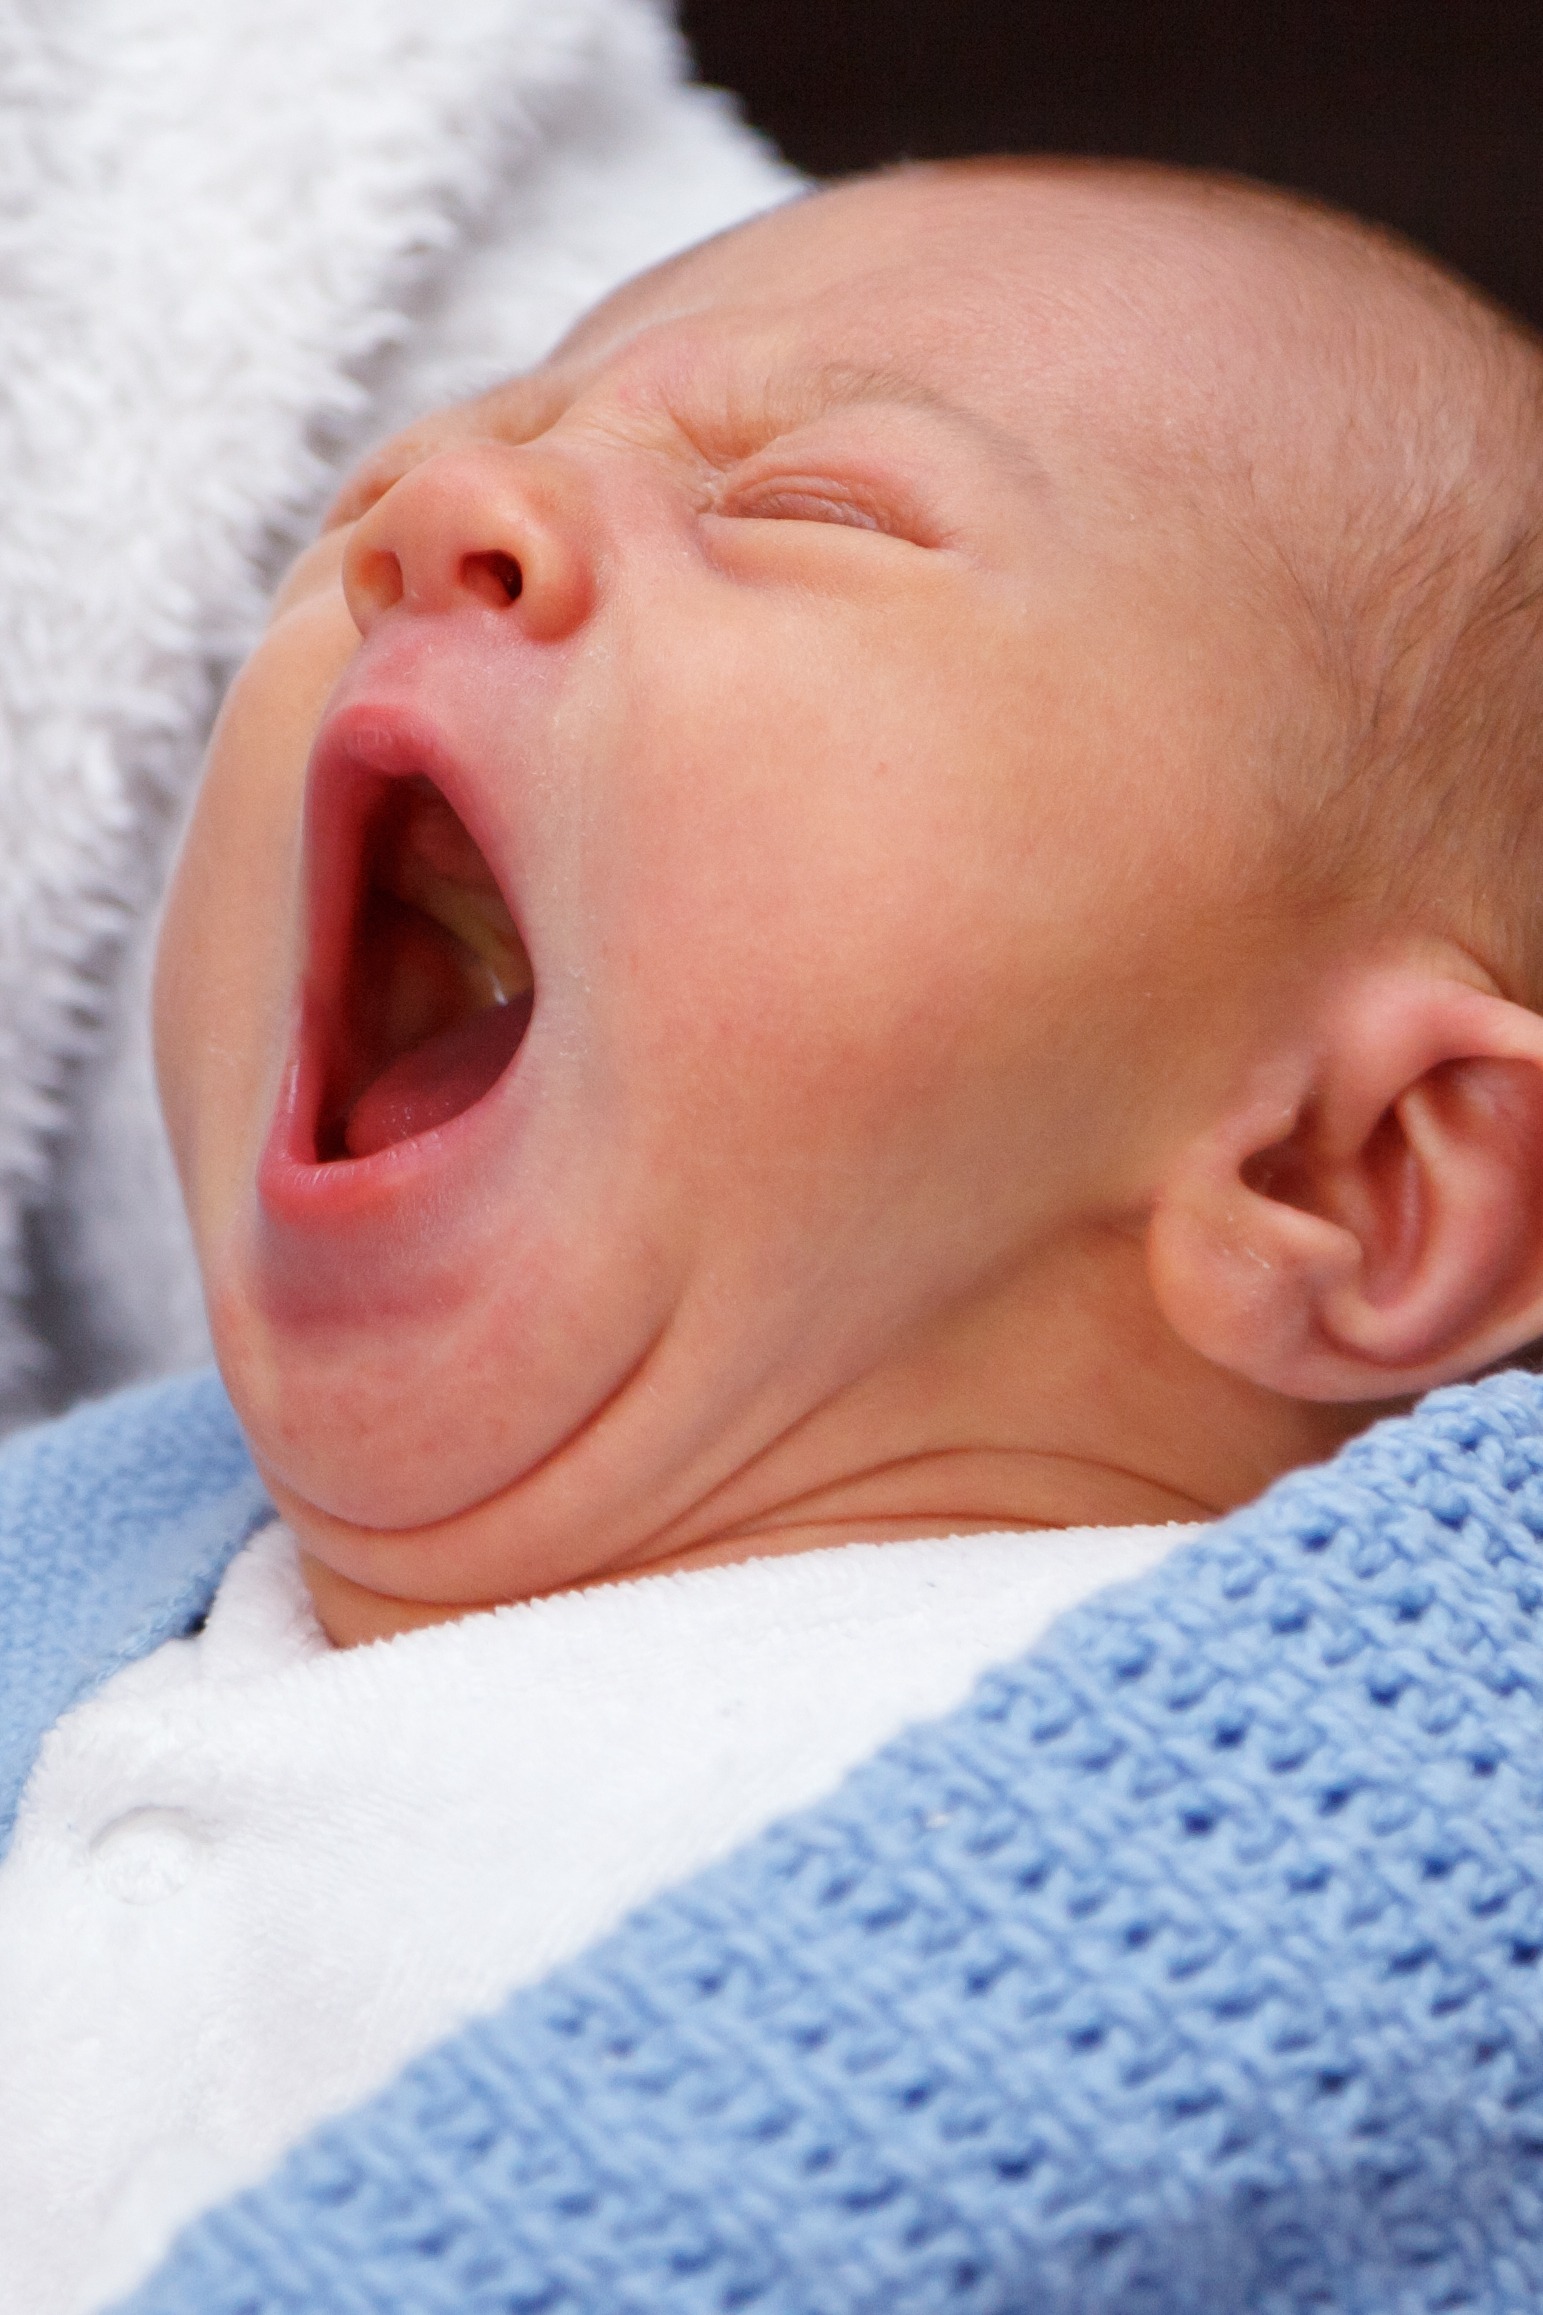
hand, open, person, people, boy, kid, cute, portrait, young, small, child, human, baby, facial expression, mouth, yawn, close up, face, nose, sleep, cheek, infant, newborn, toddler, eye, head, little, skin, expression, organ, emotion, sense, human action